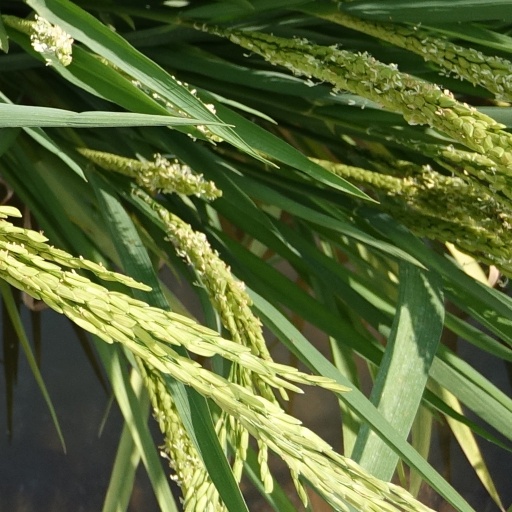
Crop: rice